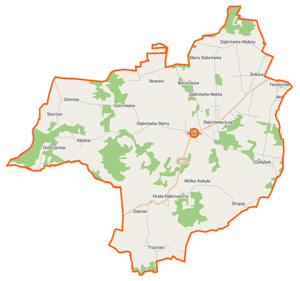
Skórzec est une gmina rurale de la powiat de Siedlce, dans la Voïvodie de Mazovie, dans le centre-est de la Pologne.